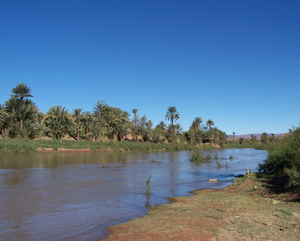
Drâa
Oase ved Drâa.
Drâa er med 1.100 km den længste flod i Marokko. Den har sit udspring i Atlasbjergene og løber først mod sydøst, før den drejer mod vest og munder ud i Atlanterhavet nord for byen Tan-Tan. Store dele af året udtørrer floden, før den når havet.